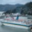
Label: ship